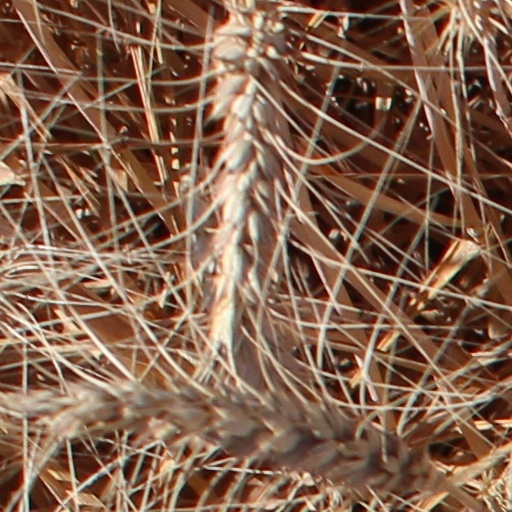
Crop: wheat